Pittsburgh Panthers men's basketball

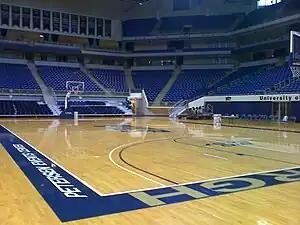
The floor of the Petersen Events Center. Some of Pitt's championship banners can be seen hanging in the top left of the photo.

Two Pitt players have earned Academic All-American status from the College Sports Information Directors of America. Three Pitt players have earned the NCAA Postgraduate Scholarships which are awarded annually to select student-athletes who excel academically and athletically and who are in their final year of intercollegiate athletics competition.